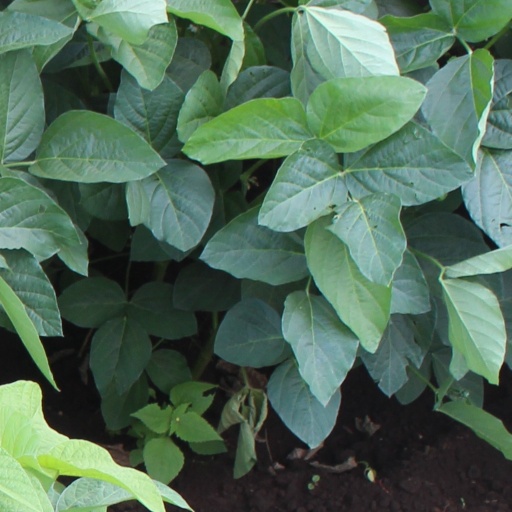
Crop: soybean